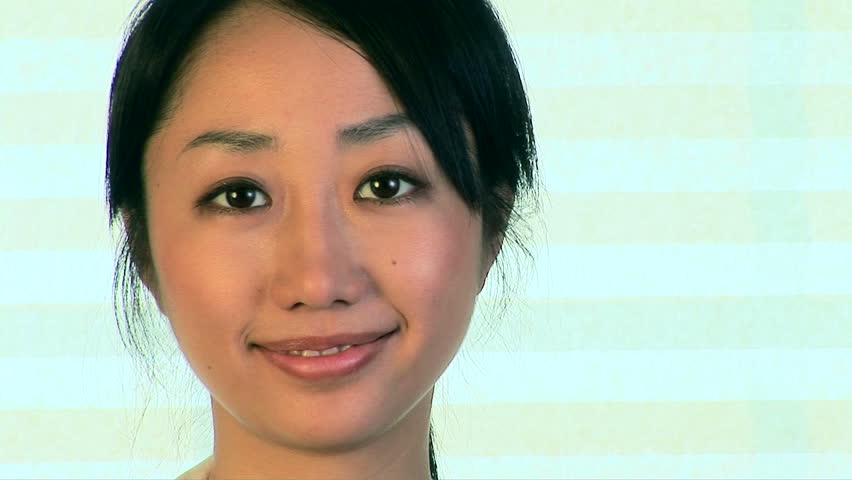
Gender: women